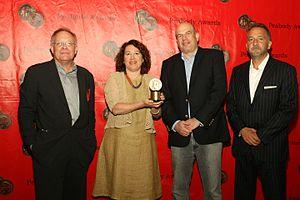
Nina Kostroff Noble est une productrice de télévision américaine.
Sur écoute est une série télévisée dramatique criminelle américaine, créée par David Simon et coécrite avec Ed Burns, diffusée sur HBO du 2 juin 2002 au 9 mars 2008. Elle s'étend sur 5 saisons et 60 épisodes. L'idée originelle de la série est de réaliser un drame policier librement inspiré de l'expérience de Burns, ancien officier de la brigade criminelle de la police de Baltimore et professeur d'école publique, et du travail d'investigation de Simon, journaliste et écrivain.